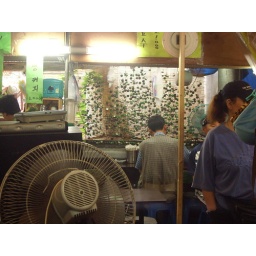
soju bottle cap blind at the the big flea market in dongdaemun